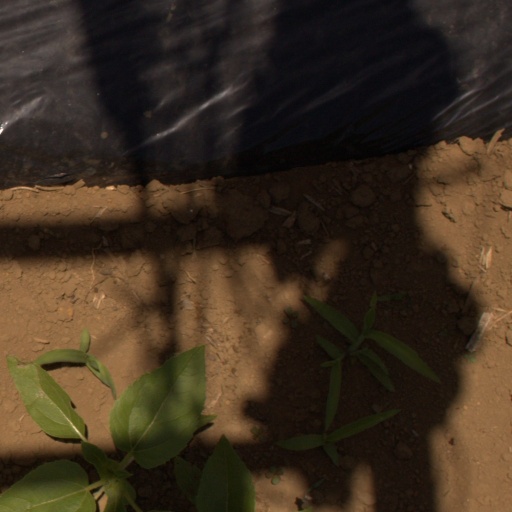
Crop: Jerusalem artichoke